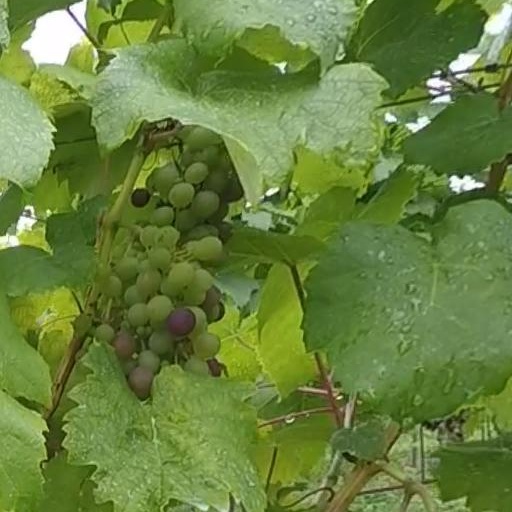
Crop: grape